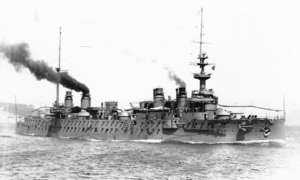
La classe Gloire est une classe de croiseurs cuirassés construits pour la Marine française au début des années 1900. Il s'agit principalement d'une amélioration de la classe Gueydon.
La Gloire fut le premier croiseur cuirassé de la classe Gloire dans la Marine française. Il bénéficia de l'amélioration de la classe Gueydon avec modification des canons de 164 mm.
Le Condé est un croiseur cuirassé français de la classe Gloire construit pour la Marine française au début des années 1900. Il a été nommé en l'honneur de Louis II de Bourbon-Condé, dit « Le Grand Condé », l'un des plus grands généraux de Louis XIV.